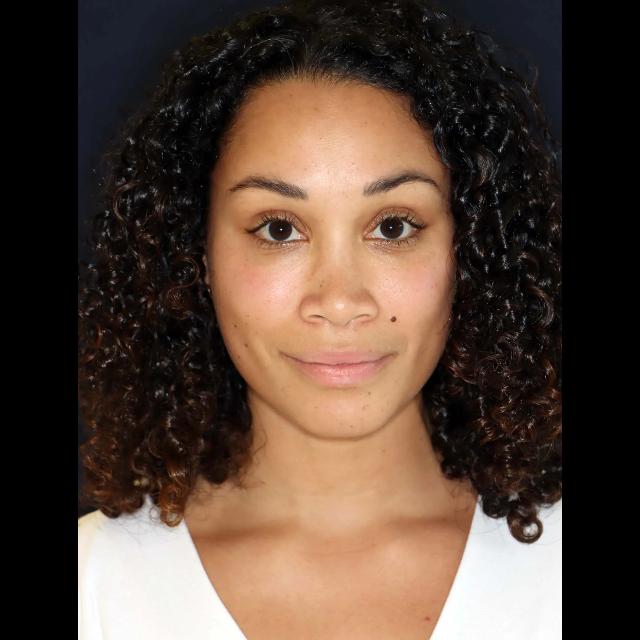
Portrait style: Real Portrait